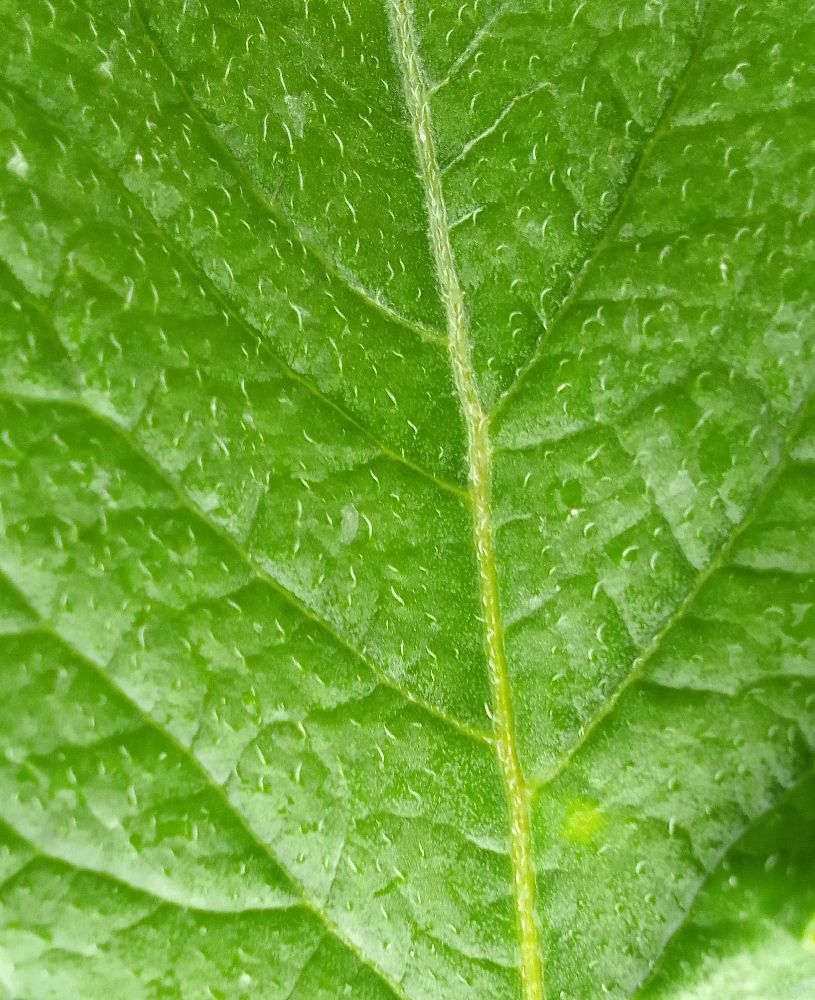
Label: Healthy